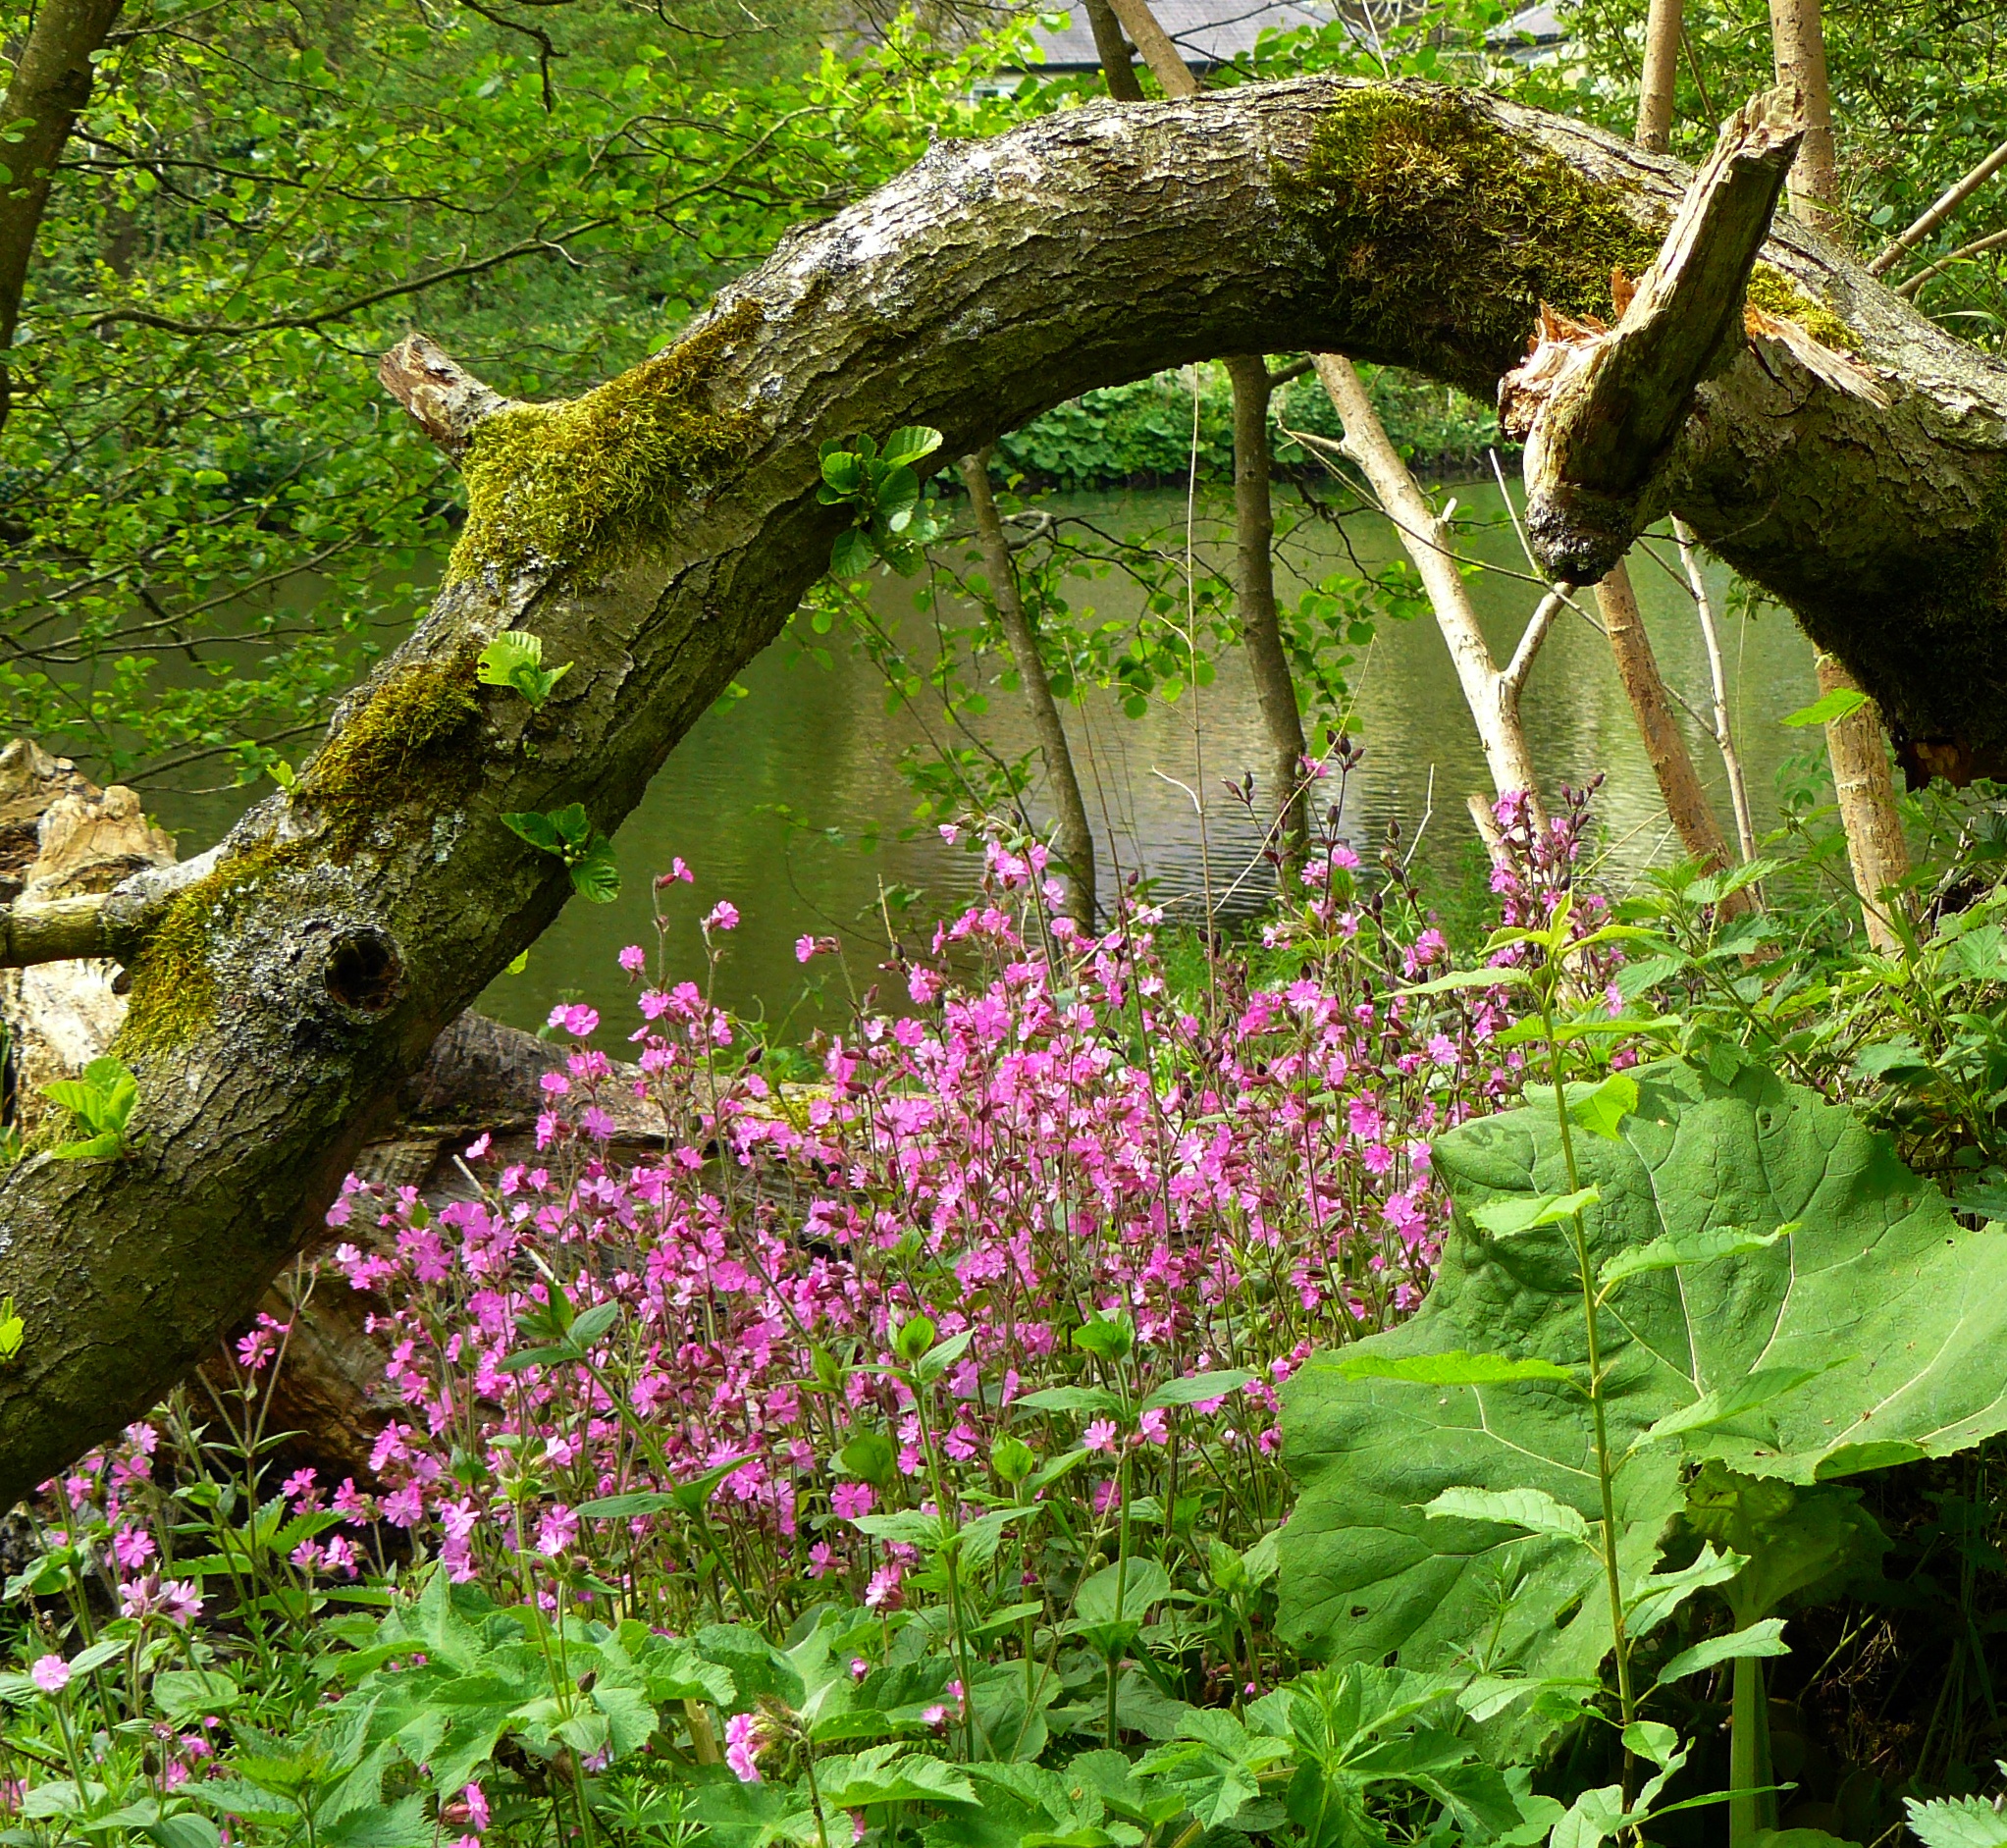
flowers, leaves, flower, plant, botany, green, leaf, tree, natural landscape, vegetation, petal, terrestrial plant, grass, biome, groundcover, trunk, shrub, wood, forest, annual plant, flowering plant, landscape, garden, magenta, Forb, woodland, temperate broadleaf and mixed forest, jungle, wildflower, vascular plant, herbaceous plant, valdivian temperate rain forest, herb, arch, old growth forest, impatiens, perennial plant